Vehicle registration plate

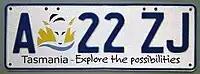
Tasmania number plate

Current Russian registration plates are a mix of French FNI, traditional Arabic "windows", and Soviet "small characters", introduced in 1993.